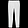
Label: Trouser